Apocalypticism

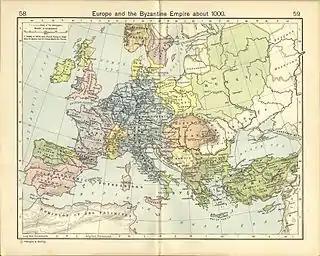
Western Europe, the Holy Roman Empire, Kievan Rus', and the Byzantine Empire in the Middle Ages (year 1000)

There is no current consensus among historians about widespread apocalypticism in the year 1000. Richard Landes, Johannes Fried, and others think there were widespread expectations, both hopes and fears. The notion of a widespread expectation of the year 1000 first appeared during the Renaissance. Historians denounced it as a myth around 1900.